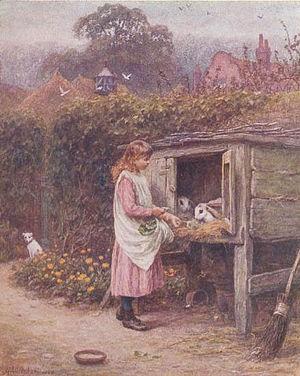
La Cage à lapins - Aquarelle Peintre anglais
Un clapier est une cage ou une cabane, c'est-à-dire une petite construction, où on élève des lapins domestiques ou des petits rongeurs.